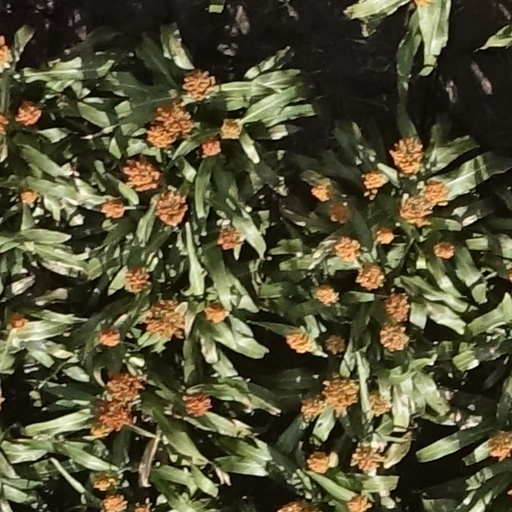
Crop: sorghum